Maurice McLaughlin (politician)

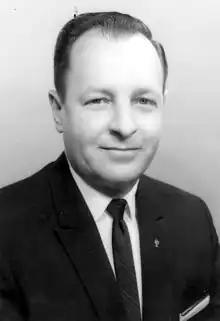
McLaughlin in 1963

Maurice McLaughlin (1924 – June 27, 2000) was an American politician. He served as a Democratic member of the Florida House of Representatives. McLaughlin also served as a member for the 39th district of the Florida Senate.